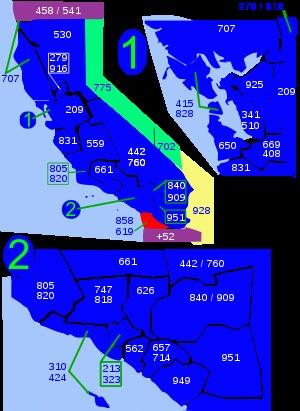
L'indicatif régional 619 est l'un des multiples indicatifs téléphoniques régionaux de l'État de Californie aux États-Unis. Selon les plans actuels, cet indicatif sera chevauché par l'indicatif régional 935 à une date non encore déterminée.